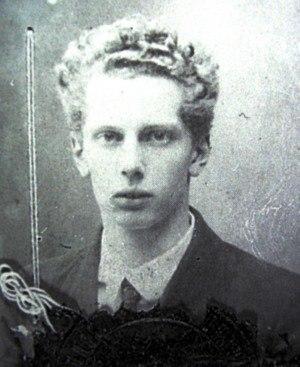
Boris Blacher est un compositeur allemand, né à Newchwang, aujourd'hui Yingkou en Chine, le 6 janvier 1903 et mort à Berlin le 30 janvier 1975.
8 janvier : San Francisco Polyphony, œuvre pour orchestre de György Ligeti, créée par l'Orchestre symphonique de San Francisco sous la direction de Seiji Ozawa.